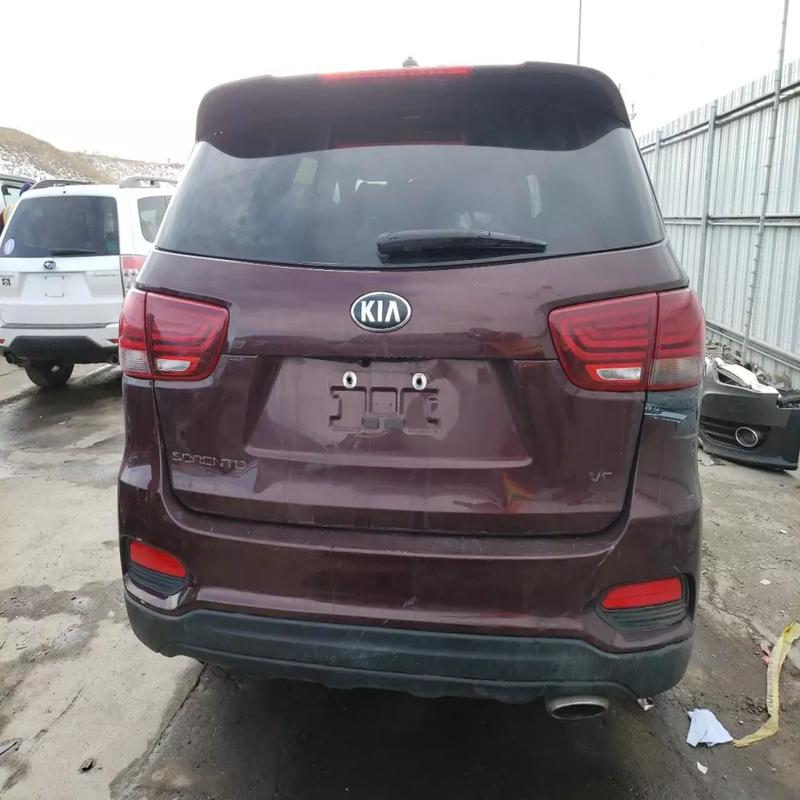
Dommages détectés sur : malle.
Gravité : mineur